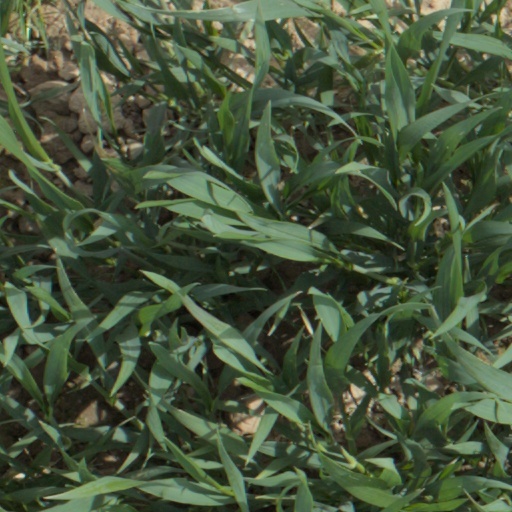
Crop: wheat